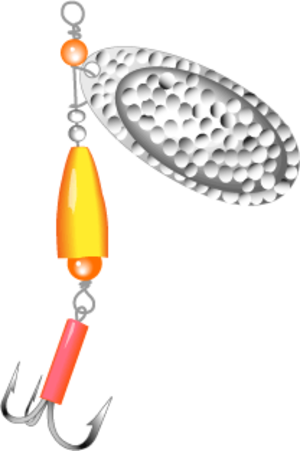
Spinner
Spinner.
En Spinner er en bestemt type fiskeredskab.